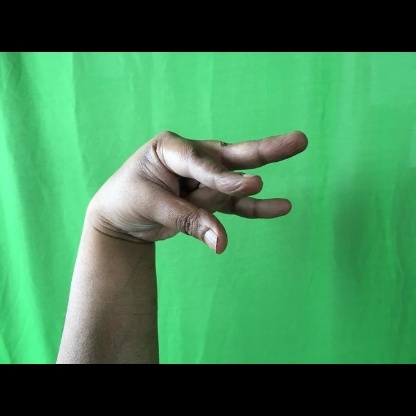
Mudra: Kangulam